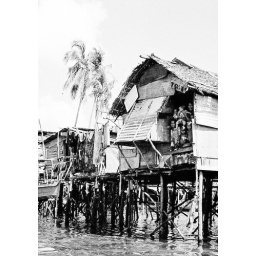
Picture of a happy family on a house on the stilt, on the coast of Sampoerna in Sabah.